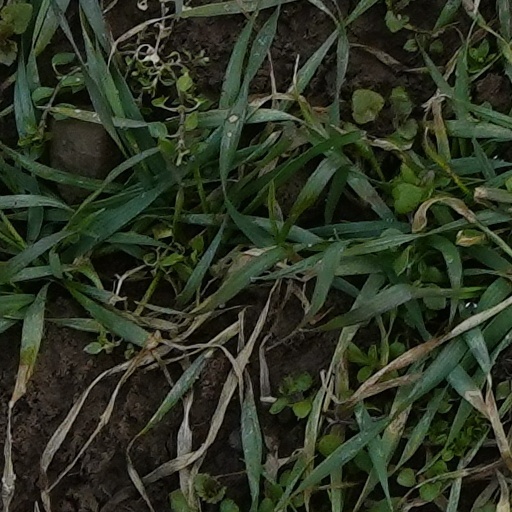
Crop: wheat